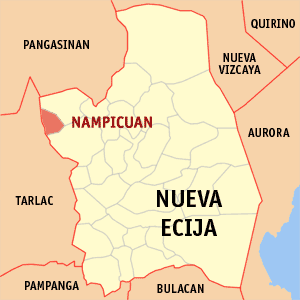
Nampicuan est une localité de la province de Nueva Ecija, aux Philippines. En 2015, elle compte 14 954 habitants.